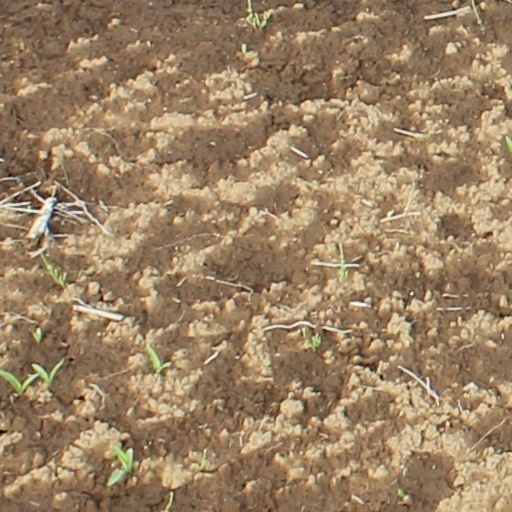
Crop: wheat